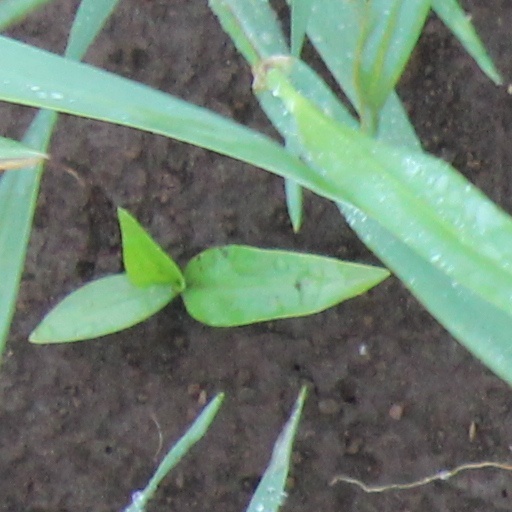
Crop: wheat